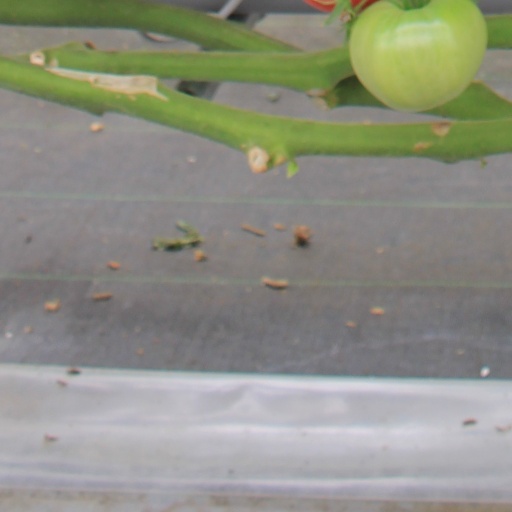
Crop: tomato